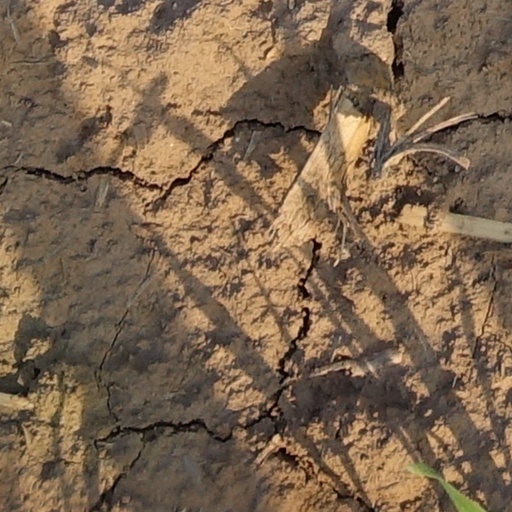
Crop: wheat